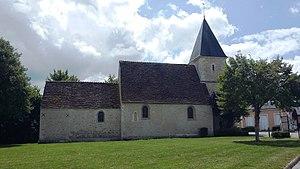
Saint-Jean-Pierre-Fixte - Église Saint-Jean-Baptiste
Saint-Jean-Pierre-Fixte est une commune française située dans le département d'Eure-et-Loir en région Centre-Val de Loire.